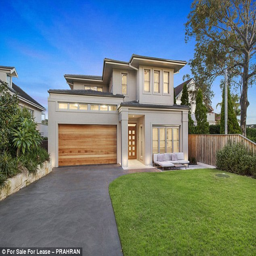
the stunning beachside property is asking for offers over $5.5 million .